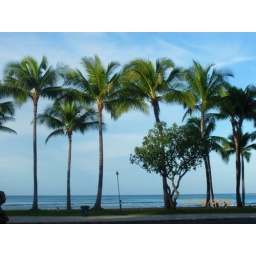
This is the perfect beach setting...palm trees swaying in the wind with the backdrop of the ocean in the background!